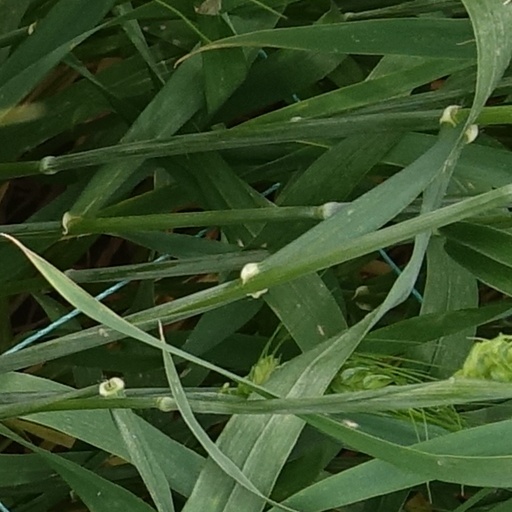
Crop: wheat